Prehistoric West Africa

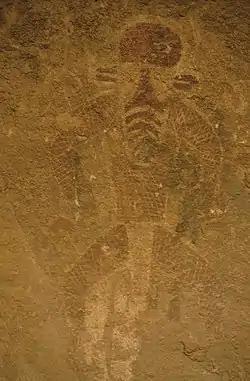
Round Head figure wearing a Barbary sheep-styled mask

According to MacDonald (2003), the regional birthplace of Nilo-Saharan speakers and Niger-Congo speakers spanned from the Nile Valley to the Maghreb, after the Aterian period. In 20,000 BP, amid the Late Pleistocene, Proto-Niger-Saharan speakers, who are identified as Mechtoids, persisted along the coasts and in the mountainous areas of North Africa. Between 12,000 BP and 10,000 BP, amid the Holocene, Niger-Saharan speakers migrated southward into the Sahara and linguistic divergence began to increase; subsequently, they gradually encountered, assimilated, and absorbed West African populations that persisted along coastal West Africa. Libyco-Berber epigraphy, while possibly being composed in playfulness, as a form of code, or as an unknown language unrelated to modern Berber languages, may have also been composed in a Nilo-Saharan language.